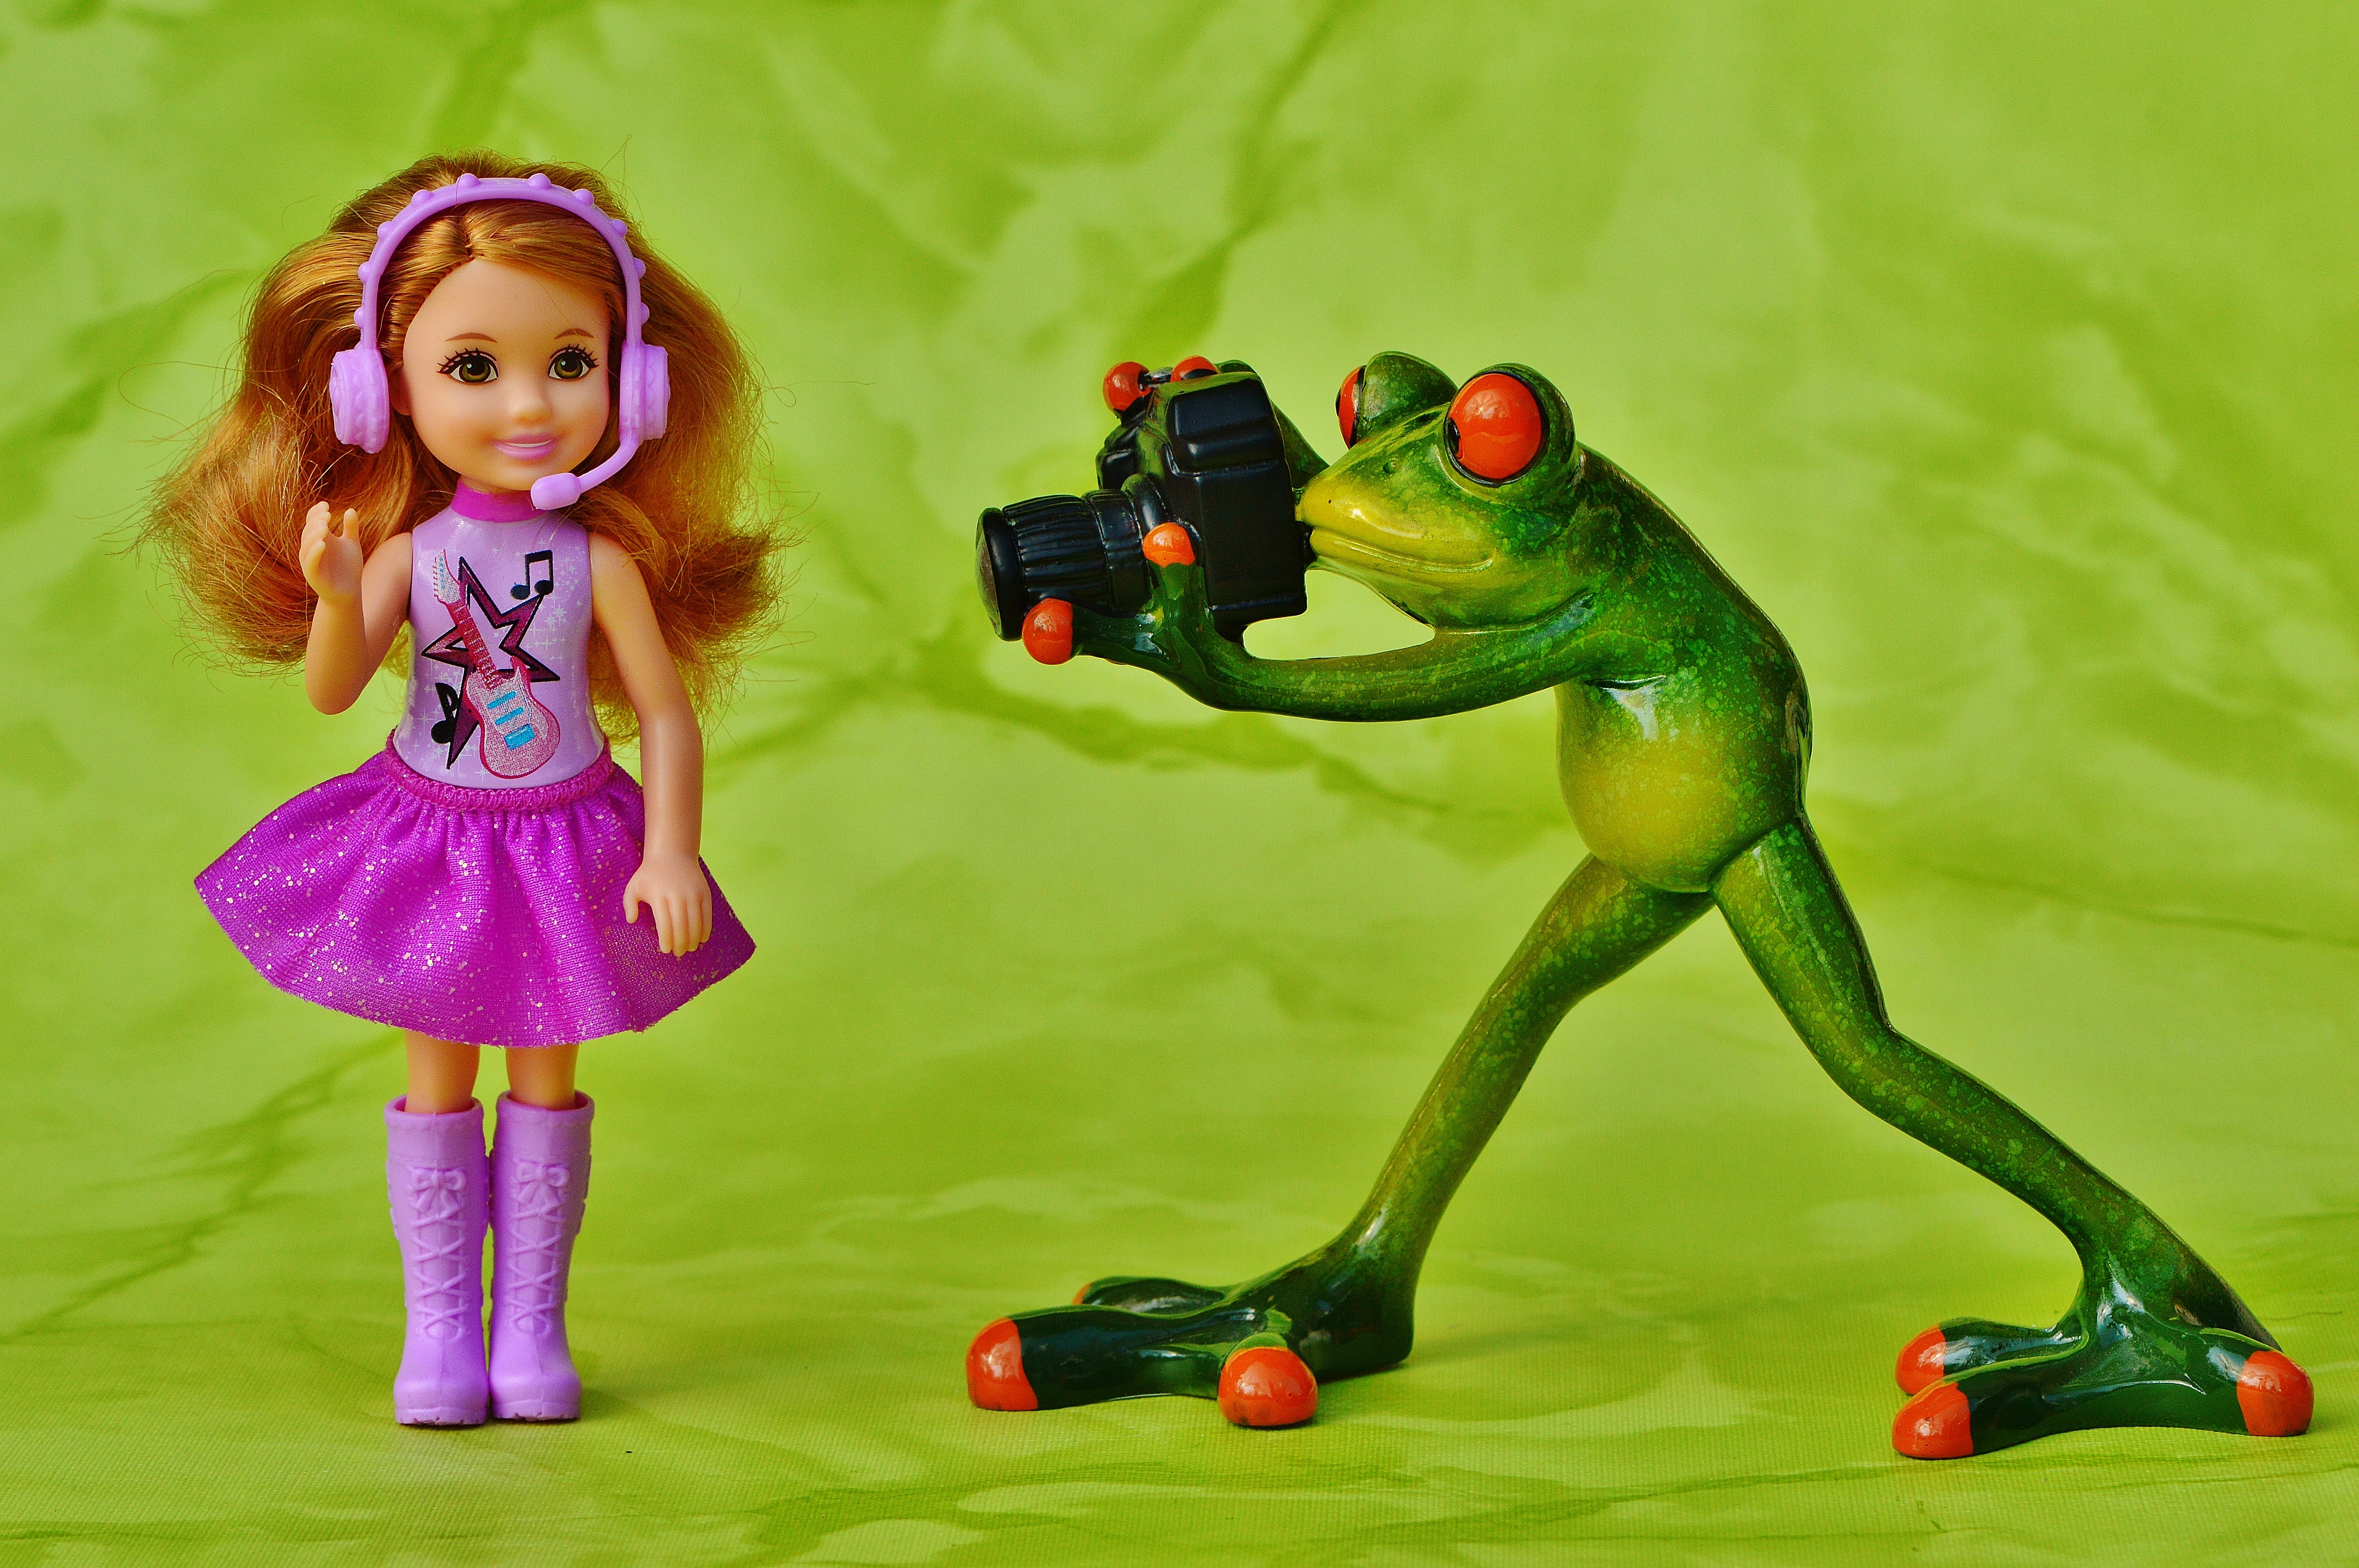
music, girl, camera, photographer, play, sweet, star, animal, cute, singer, green, child, frog, toy, sing, photos, doll, fun, figure, illustration, figurine, photograph, toys, funny, images, action figure, animal world, barbie, photo shoot